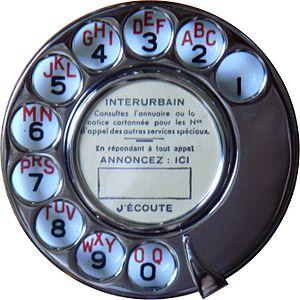
Cadran Téléphonique Modèle Administratif 1927 avec Disque d'Appel Normalisé En Laiton Nickelé.
L'histoire du téléphone en France chronique le développement du téléphone et de la téléphonie en France.
Le cadran d'un téléphone fait partie des organes de signalisation. Son rôle est de composer le numéro de téléphone.
Un clavier téléphonique est un type de clavier équipant les terminaux téléphoniques et dont la fonction principale est de composer les numéros.
Dans le réseau téléphonique commuté, un commutateur téléphonique met en relation deux correspondants suivant des règles fondées sur le numéro composé par l'appelant.
Le plan de numérotation téléphonique en France est fondé depuis le 18 octobre 1996 sur une numérotation normale à 10 chiffres qui permet de localiser géographiquement un abonné fixe.